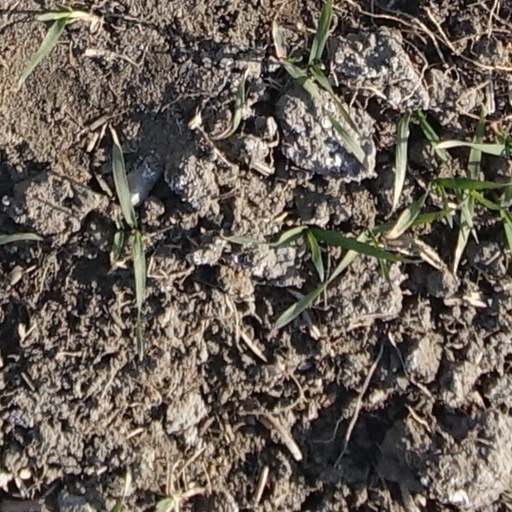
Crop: wheat